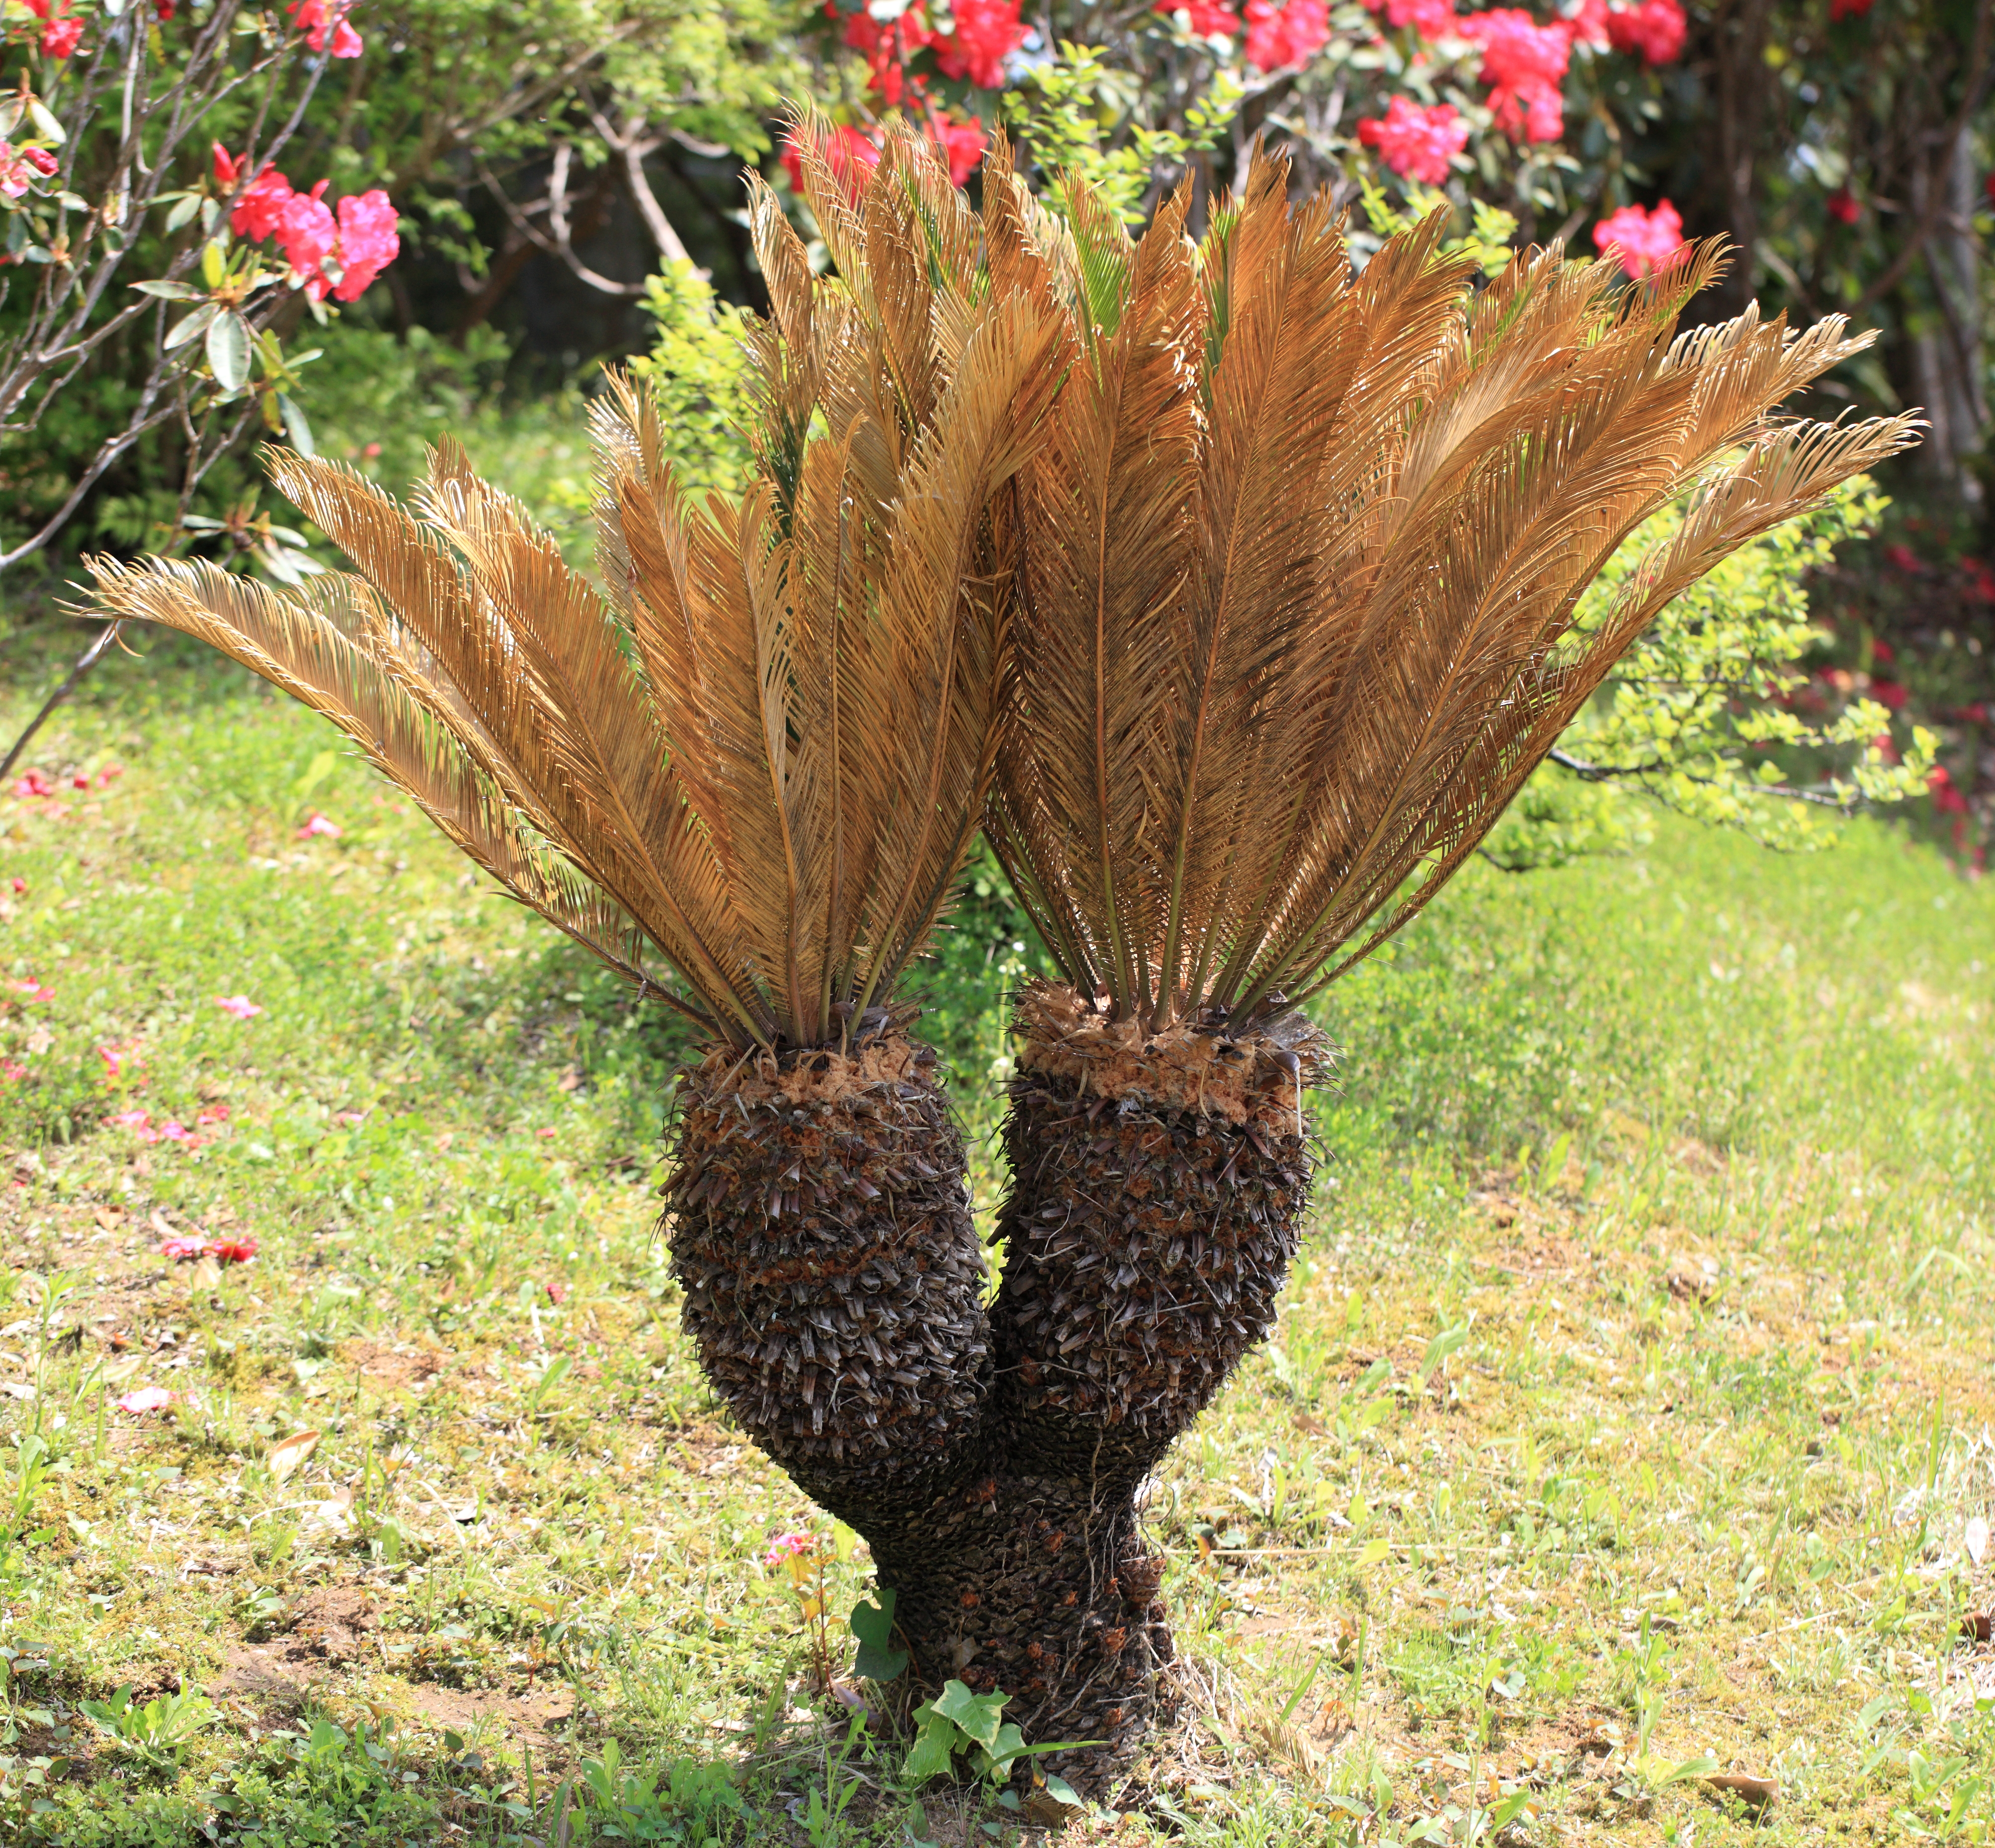
tree, bird, plant, leaf, flower, food, high, produce, botany, agriculture, garden, botanical, cool image, shrub, 5d, hires, markii, hi, res, resolution, ibaraki, naka, cycas, flowering plant, grass family, woody plant, land plant, arecales